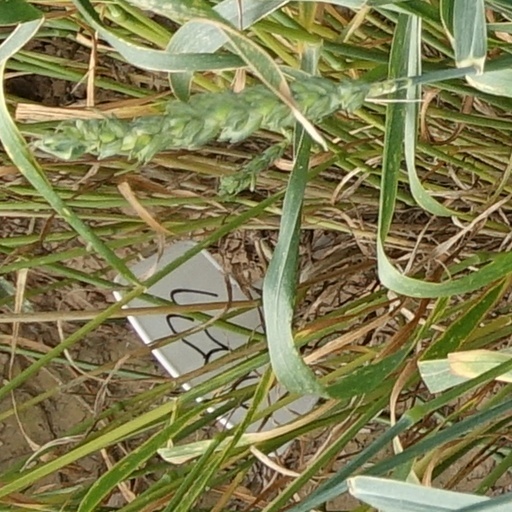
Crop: wheat